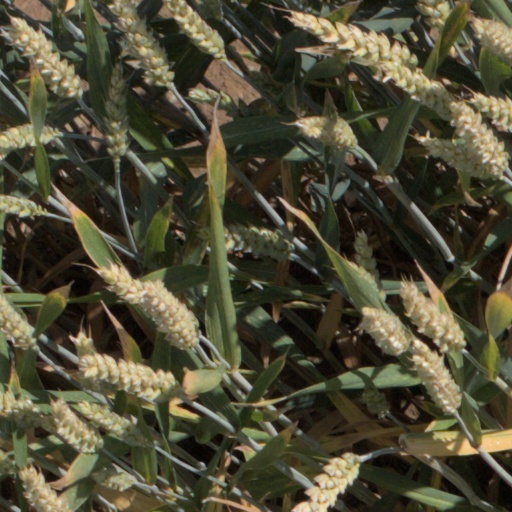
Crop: wheat